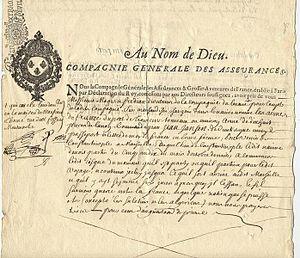
Contrat d'assurance entre la Compagnie Générale des Asseûrances et Grosses Aventures de France et la Compagnie du Levant signé le 5 novembre 1687.
La Compagnie générale des assurances et grosses aventures de France est l'une des premières entreprises françaises couvrant la valeur des biens en cas de perte ou dommage lors d'un transport maritime. Elle fut fondée à l'initiative de Colbert en mai 1668, d'abord sous le nom de Chambre générale des assurances, puis fut relancée en 1686.